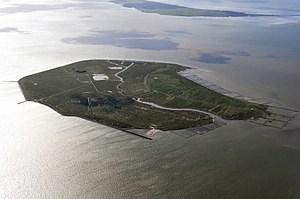
Grøde (ø)
Placering af Grøde
Grøde er en hallig i det nordlige Tyskland under Kreis Nordfriesland i delstaten Slesvig-Holsten. Øen er med cirka 277 ha den tredjestørste hallig i Sydslesvig. Grøde voksede i 1900-tallet sammen med den mindre nabohallig Abelland i nord. På øen findes to værfter. Et tredje værft blev ødelagt ved stormfloden i 1825.